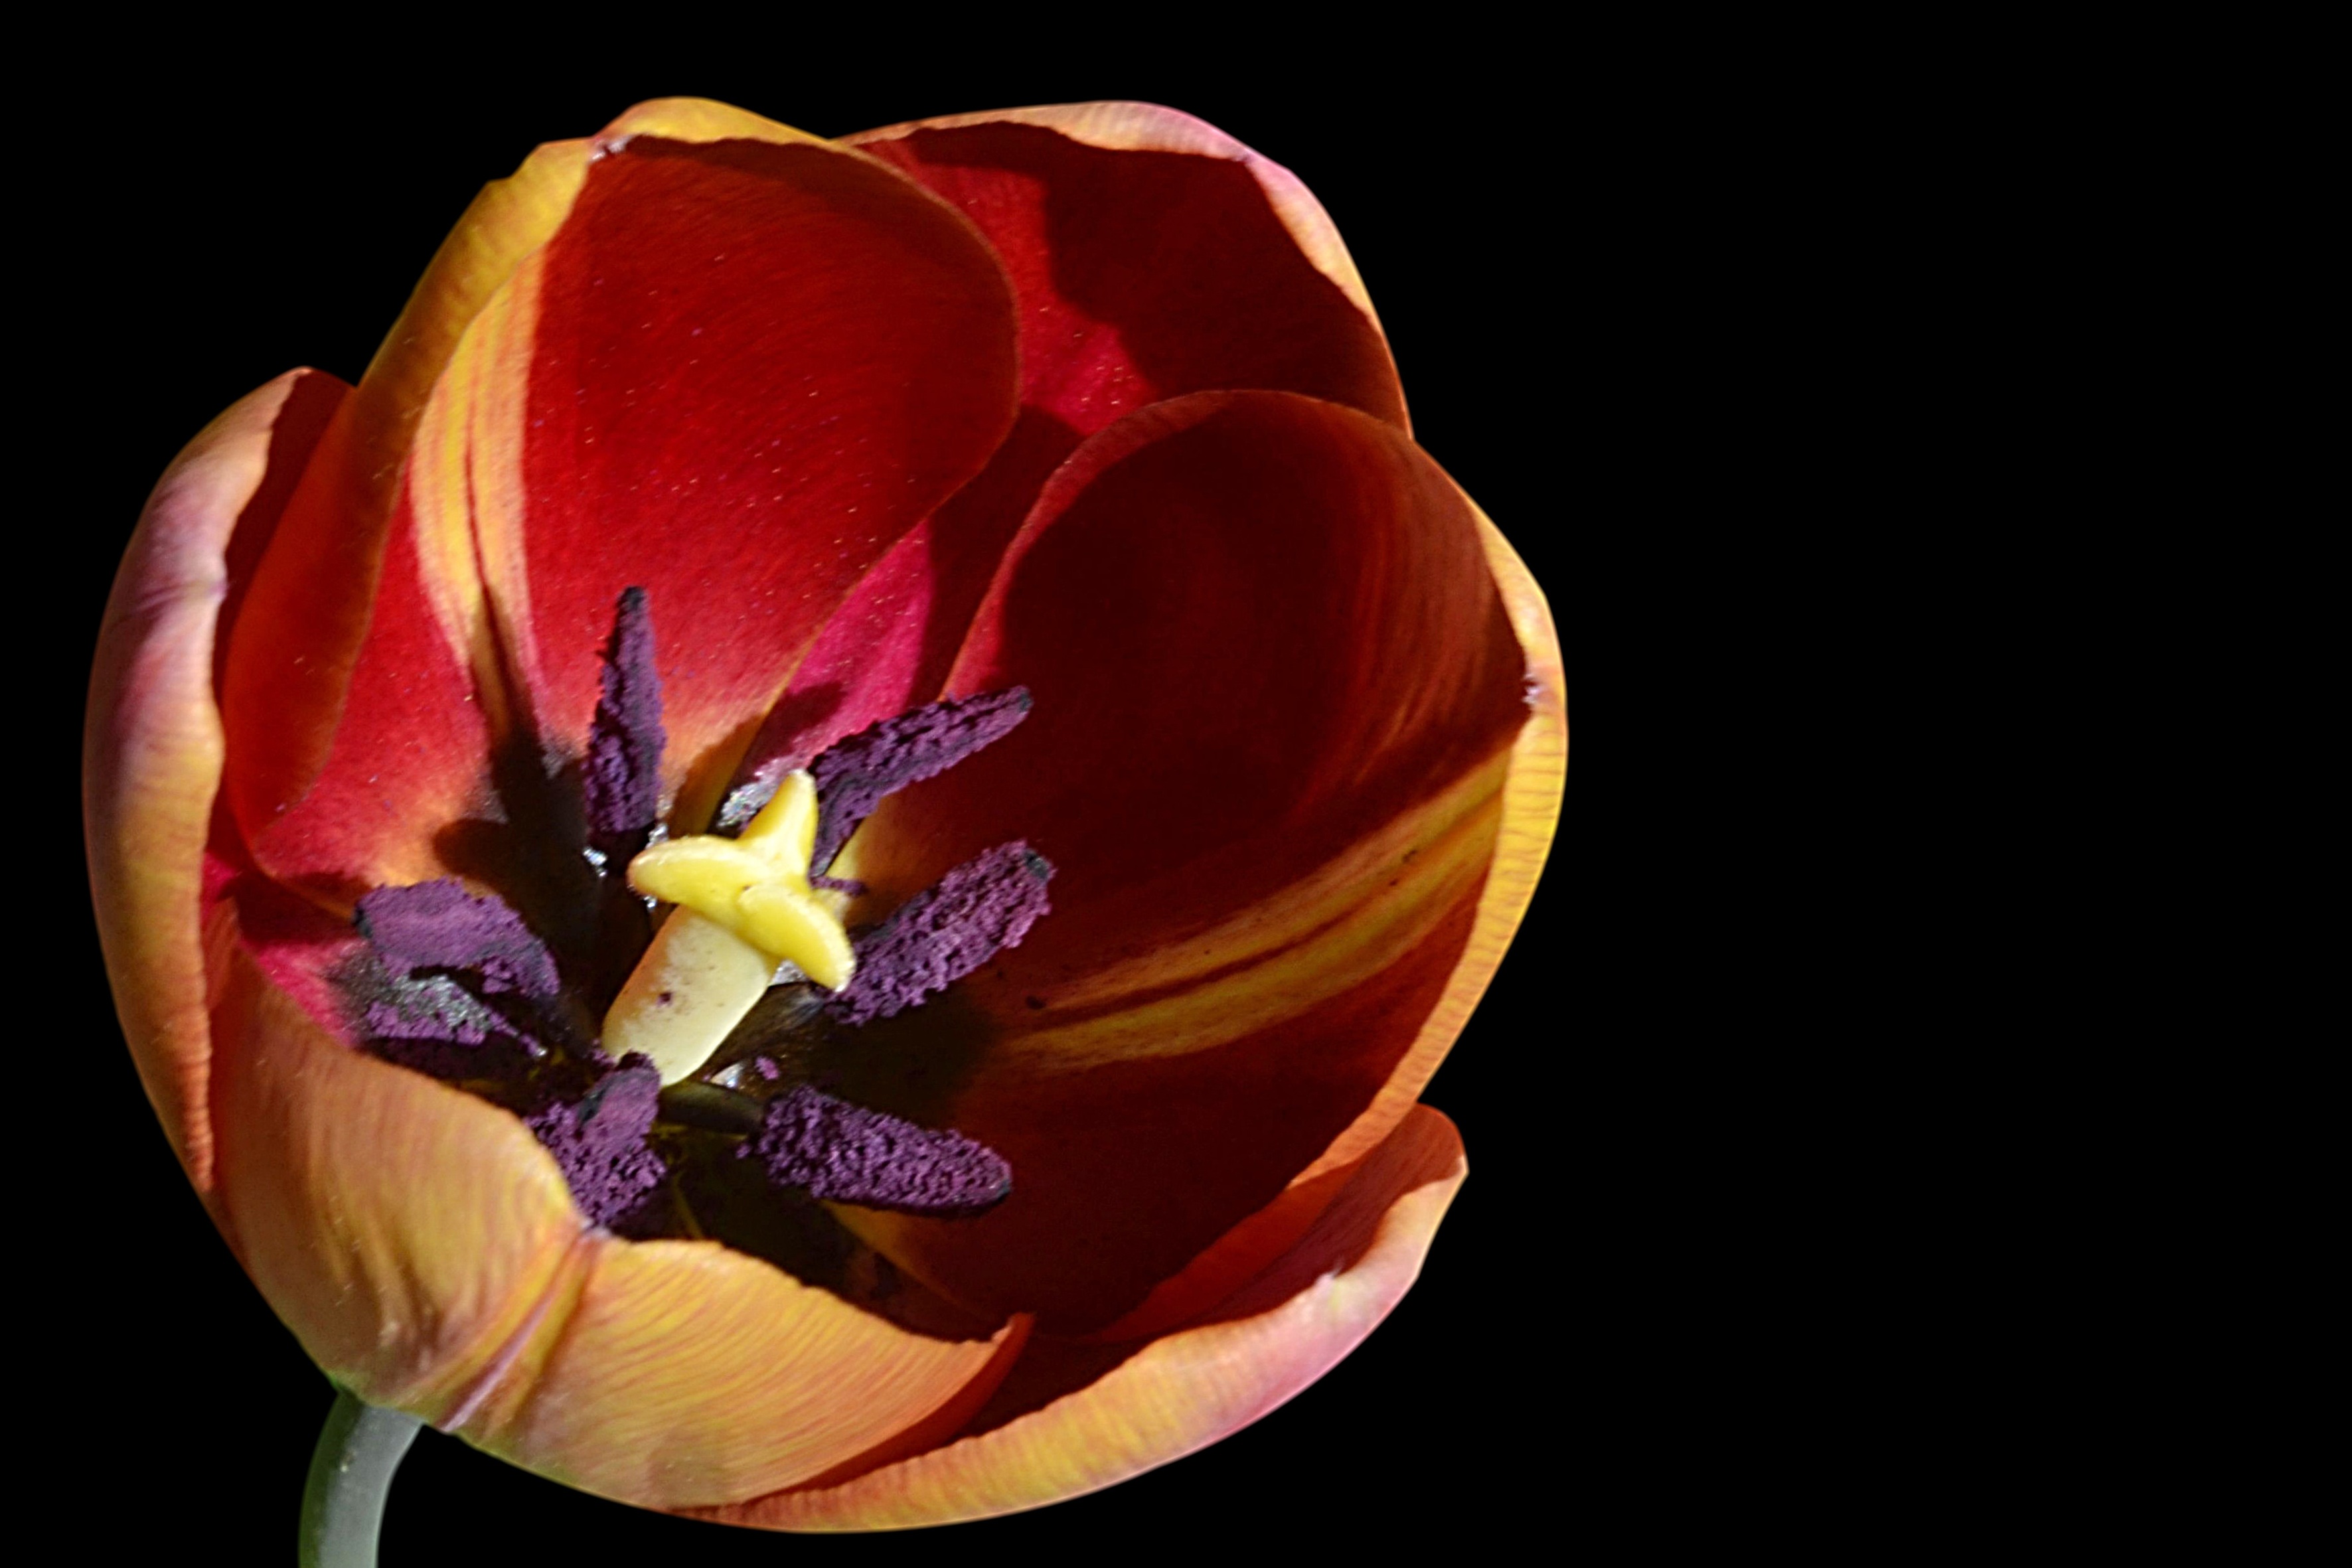
blossom, plant, flower, petal, bloom, tulip, spring, red, stamp, yellow, close up, organ, early bloomer, macro photography, flowering plant, plant stem, land plant